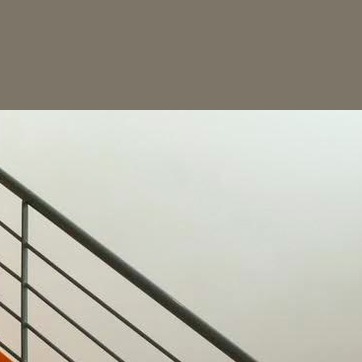
Material: painted